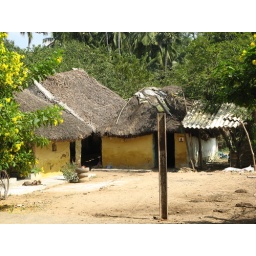
thatched house at the end of my street in villupuram